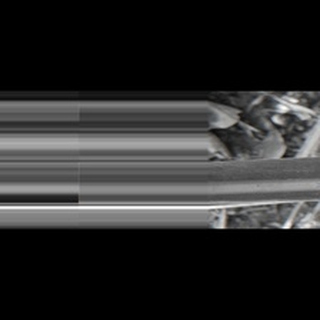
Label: sugarcane_red_rot